5 Songs (The Decemberists EP)

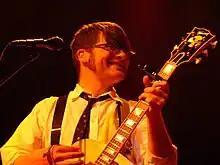
Colin Meloy, lead singer of The Decemberists

"Oceanside" appears as the first song in this track. In 2011, before performing in front of a crowd at the Greek Theatre in Griffith Park, Los Angeles, Meloy introduces the track as "a song about the ocean." The character featured in the first line of the track, "Annabelle", is a reoccurring name throughout Colin Meloy's singing career, first as the title of one of the tracks from his previous band, Tarkio, in the song "Annabelle Leigh" out of the album Omnibus, then again later in the song "California One/Youth and Beauty Brigade," from "Castaways and Cutouts".